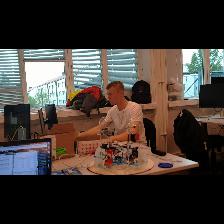
Label: Human